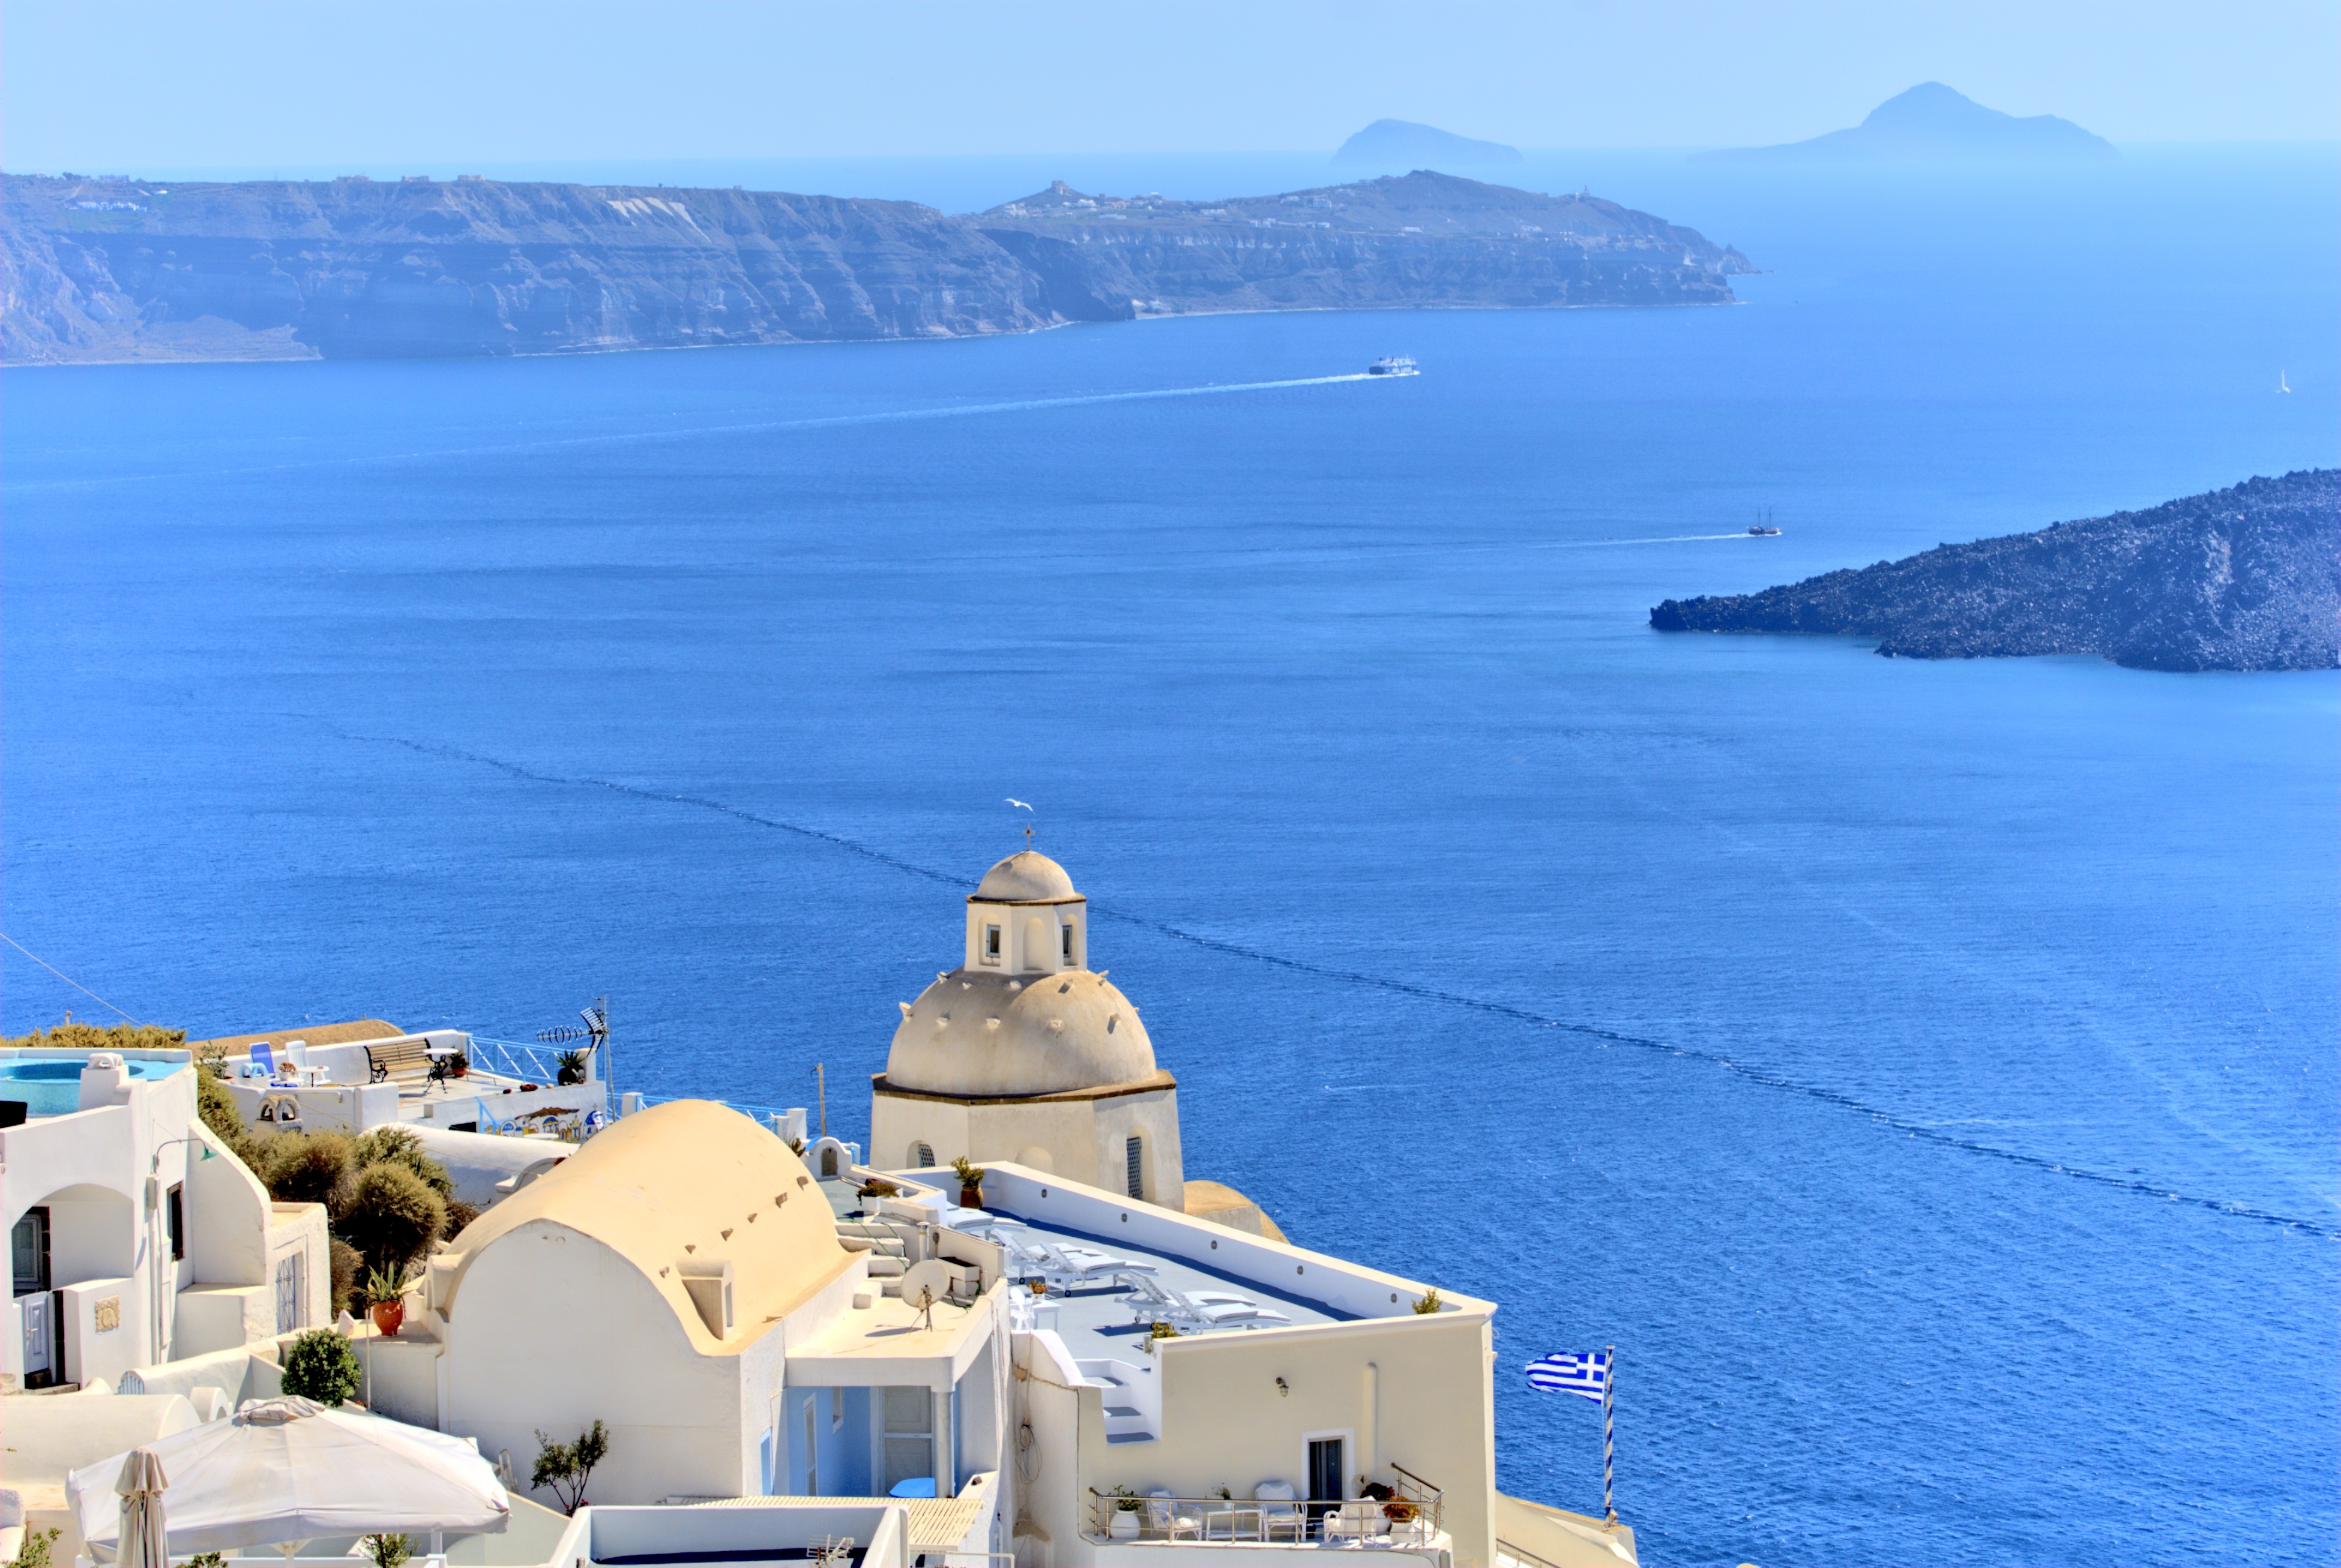
beach, landscape, sea, coast, water, nature, ocean, summer, vacation, vehicle, holiday, bay, arctic, santorini, holidays, greece, the sun, cape, the coast, passenger ship